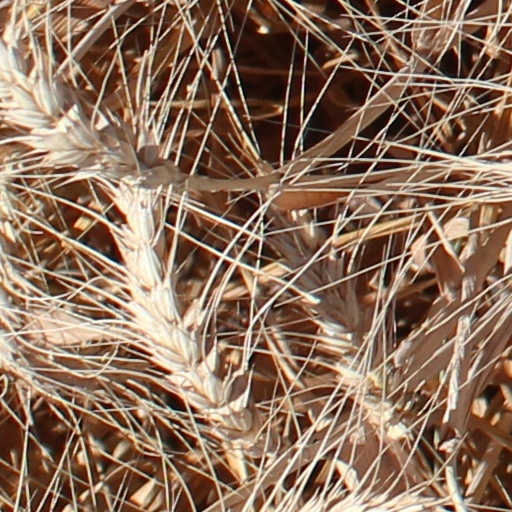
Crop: wheat